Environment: real
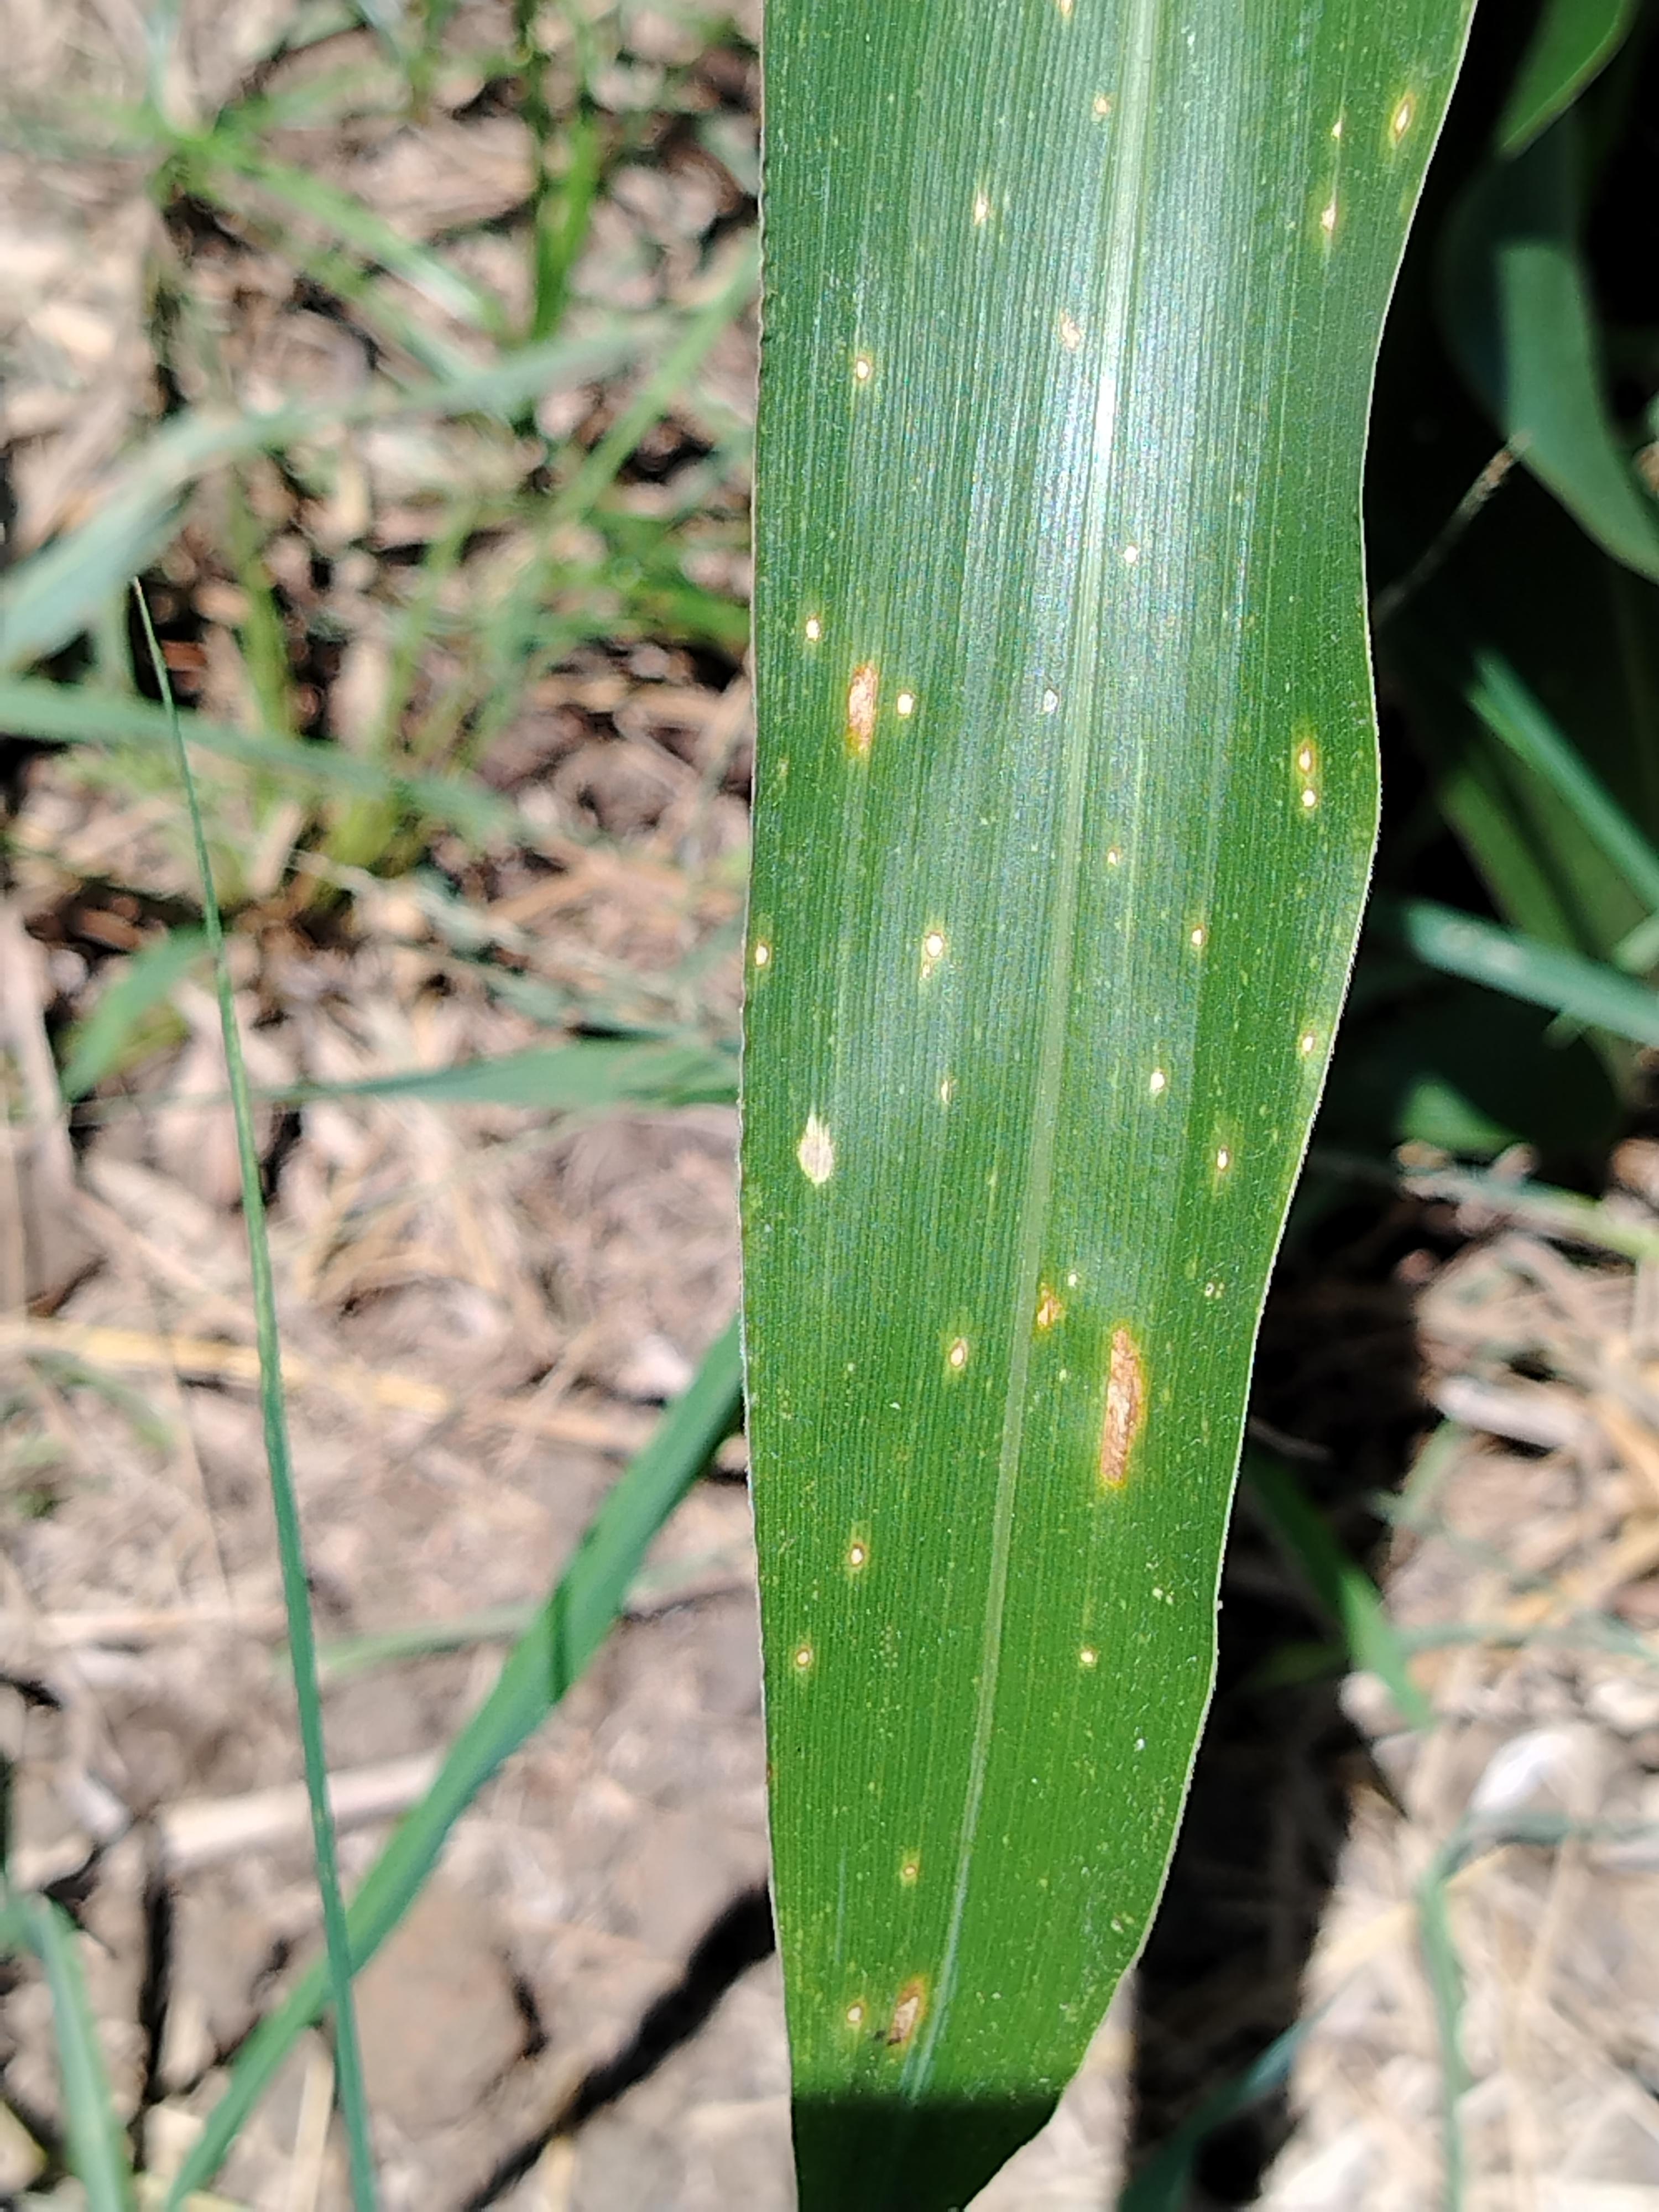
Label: gray_leaf_spot